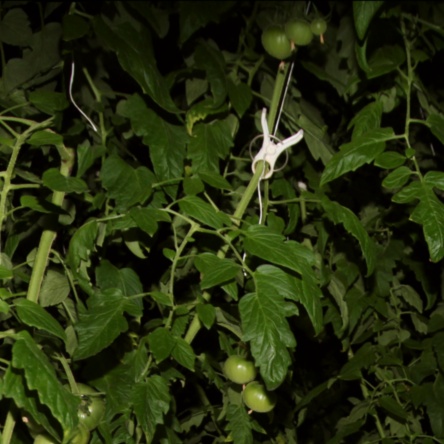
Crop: tomato